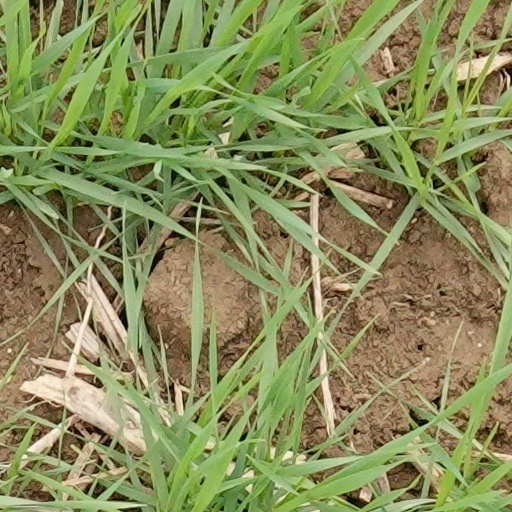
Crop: wheat